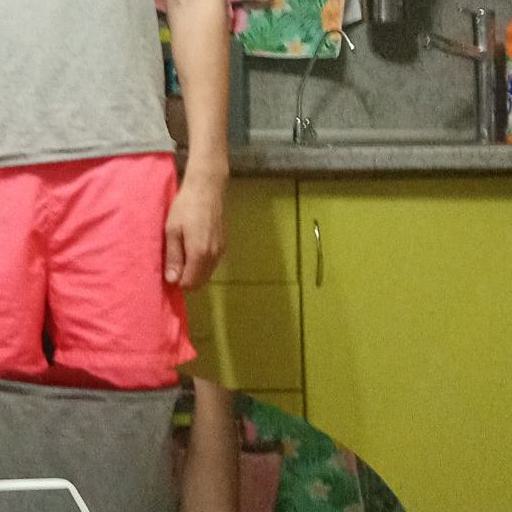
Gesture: no_gesture